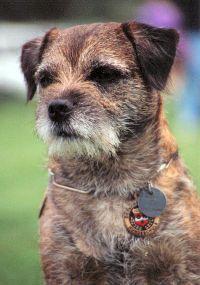
Border_terrier